Pineview Dam

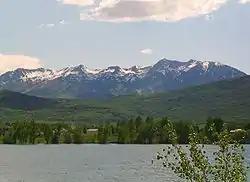
Mount Ogden with Pineview Reservoir in the foreground, June 2008

Flood control has been estimated at nearly ten million dollars between the years of 1950 and 1999. The capacity of the dam and its ability to discharge water at up to per second into the Ogden River have proved beneficial during times of intense water accumulation.